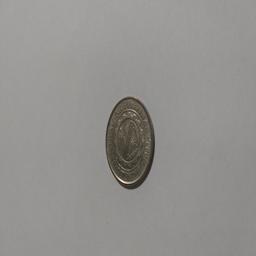
Label: 1_Old_Back